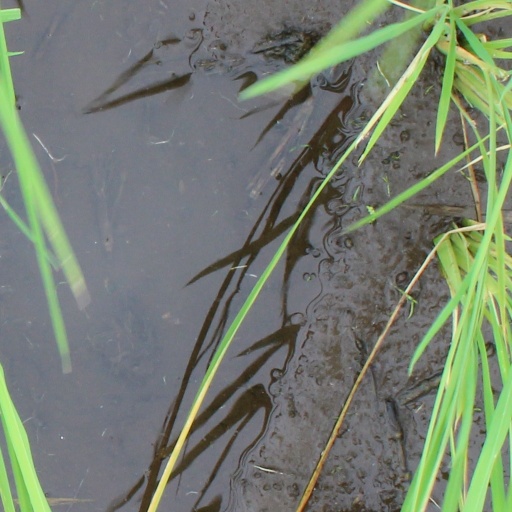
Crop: rice